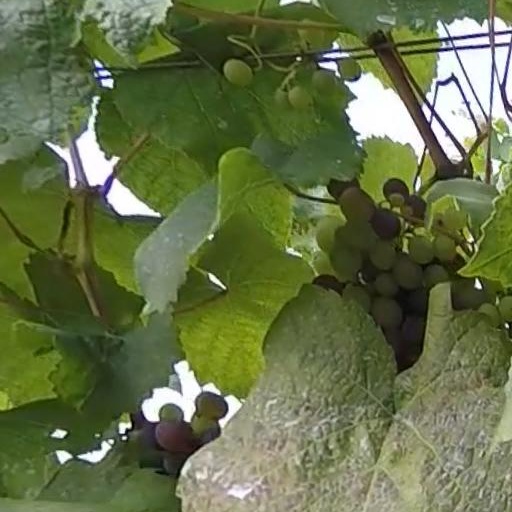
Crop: grape